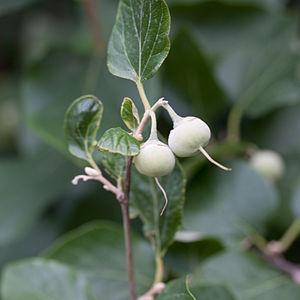
Fruit de Styrax officinalis - Jardin des Plantes - Paris - France
L'aliboufier est le nom commun du Styrax officinalis, un arbuste de la famille des Styracacées.